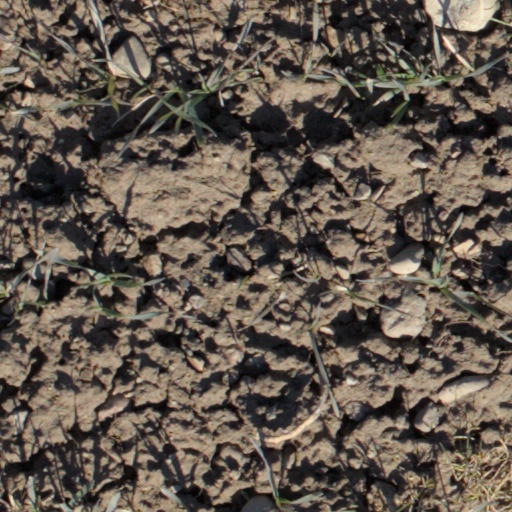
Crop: wheat